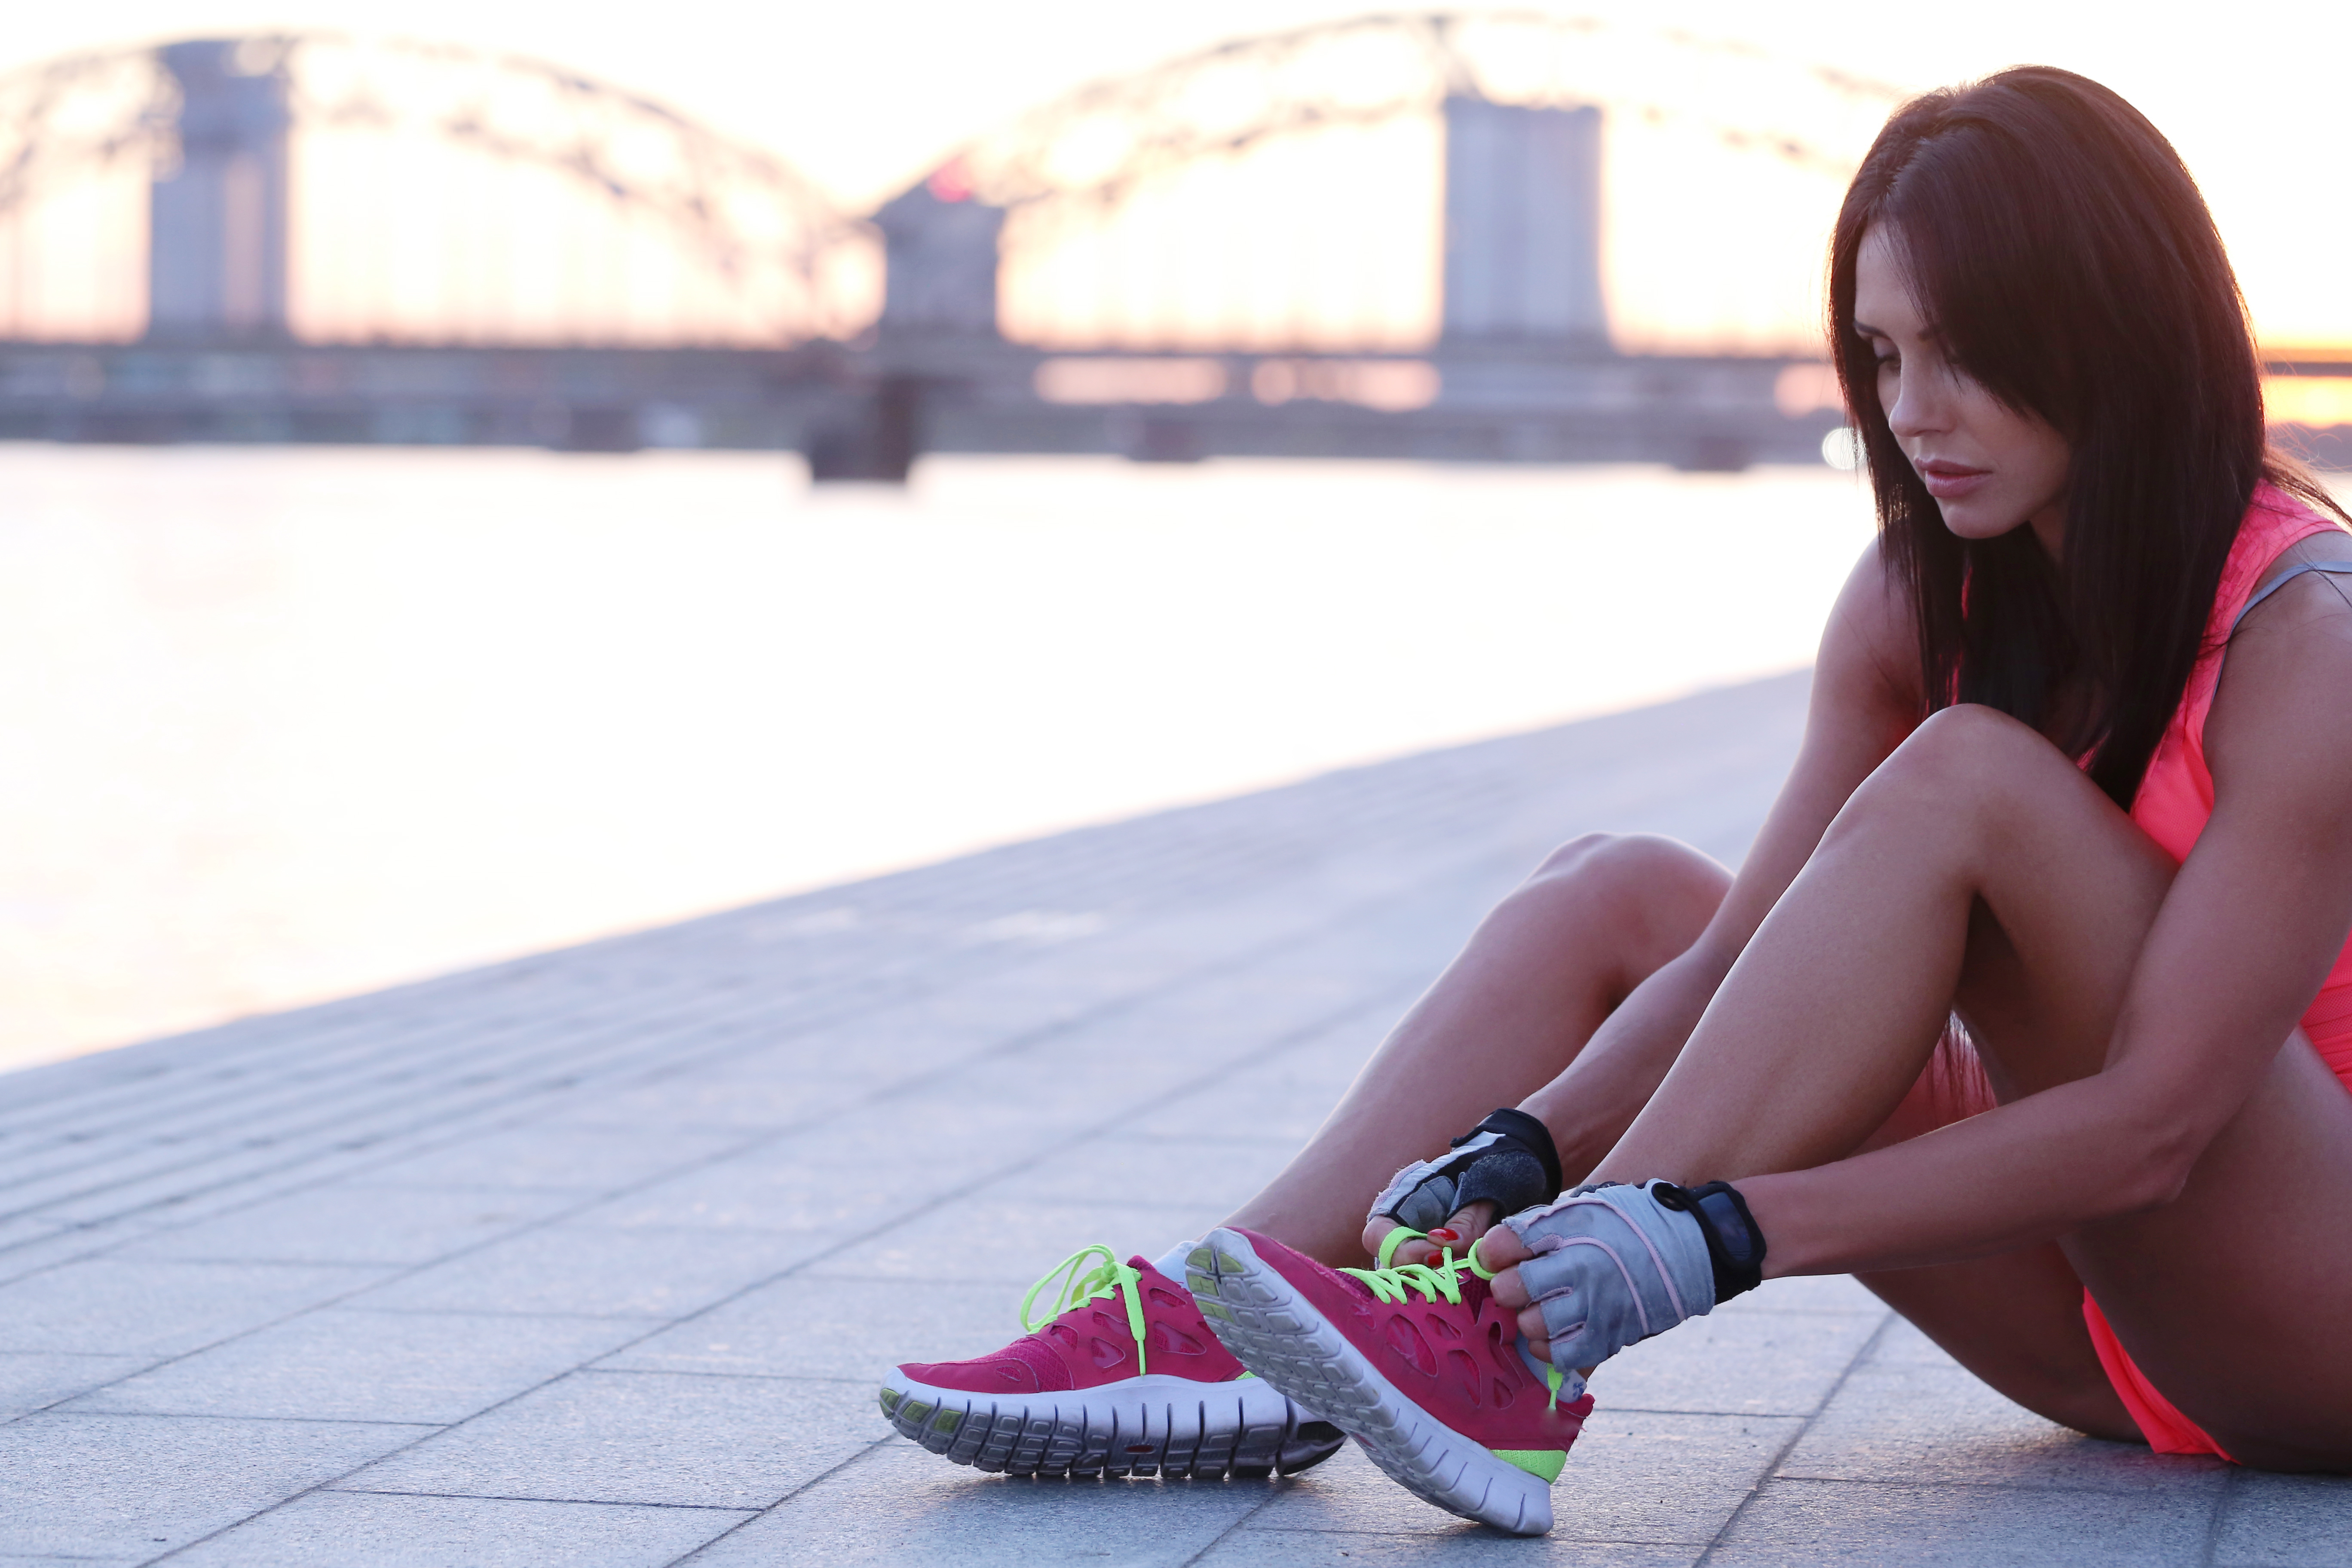
woman, runner, street, fitness, exercise, city, young, female, workout, girl, healthy, training, lifestyle, sport, active, outdoor, morning, beautiful, athlete, fit, health, activity, summer, slim, outside, figure, body, sportswear, skin, sitting, ground, relax, pause, break, looking, look, happy, gymnastics, stretching, stretch, human leg, white, footwear, pink, red, beauty, leg, shoe, fashion, knee, ankle, lip, foot, photography, thigh, nike free, long hair, smile, street fashion, shorts, model, athletic shoe, calf, brown hair